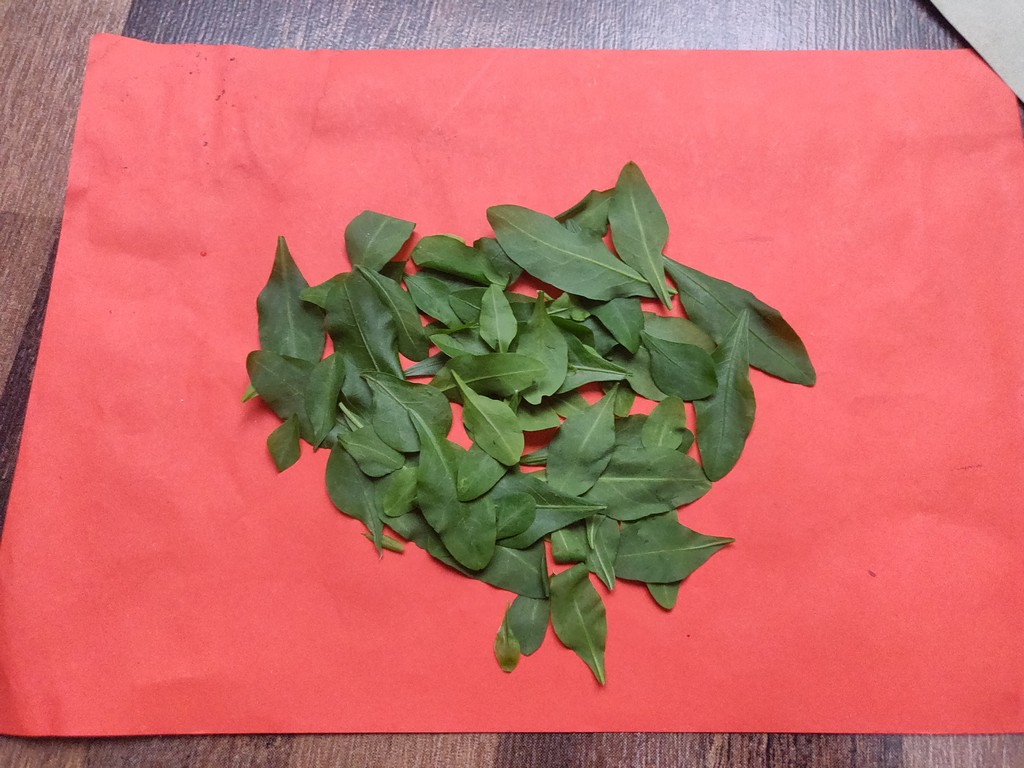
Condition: Healthy
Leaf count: multiple
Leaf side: unknown